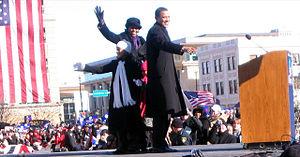
Barack Hussein Obama II /bəˈɹɑːk huːˈseɪn oʊˈbɑːmə/, né le 4 août 1961 à Honolulu, est un homme d'État américain. Il est le 44ᵉ président des États-Unis, en fonction du 20 janvier 2009 au 20 janvier 2017.